Sea Pines Resort

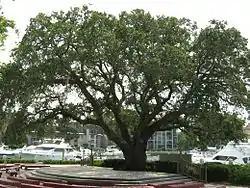
Liberty Oak in Harbour Town

On June 20, 1957, the Sea Pines Company was formed by Charles E. Fraser and Joseph B. Fraser Jr., with their father Joseph B. Fraser Sr. serving as Chairman of the Board. The original offices of the company were located in a trailer on Sea Pines Circle (the intersection of William Hilton Parkway, Palmetto Bay Road, Pope Avenue, and Greenwood Drive). The only phone on the island was a car-based mobile unit.